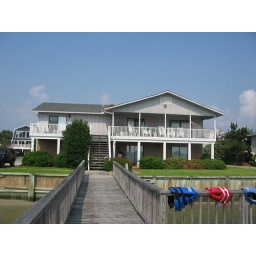
The Smith beach house in Wrightsville Beach, NC where we have vacationed for 31 years.